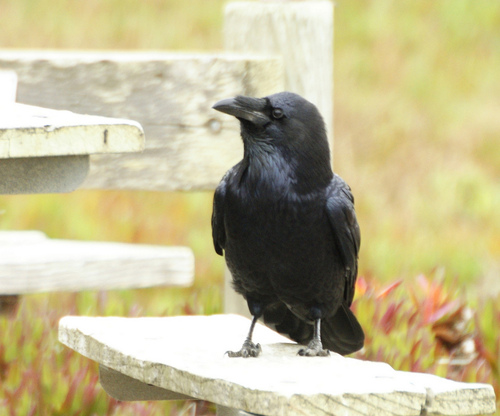
this bird has a black shiny body and feathers, a long black bill and black eyes.
this totally black bird has a pointy beak with somewhat long legs.
this bird is black with a black beak and black claws.
a medium sized black bird with a very large bill
this is a black bird with black feet and a large downward pointing black beak.
this bird is all black and has a long, pointy beak.
the bird has a large black bill and a black back.
this is an all jet black colored bird with a large beak.
this bird has wings that are black and has a thick bill
this bird has wings that are black and has a thick bill
Species: Common Raven